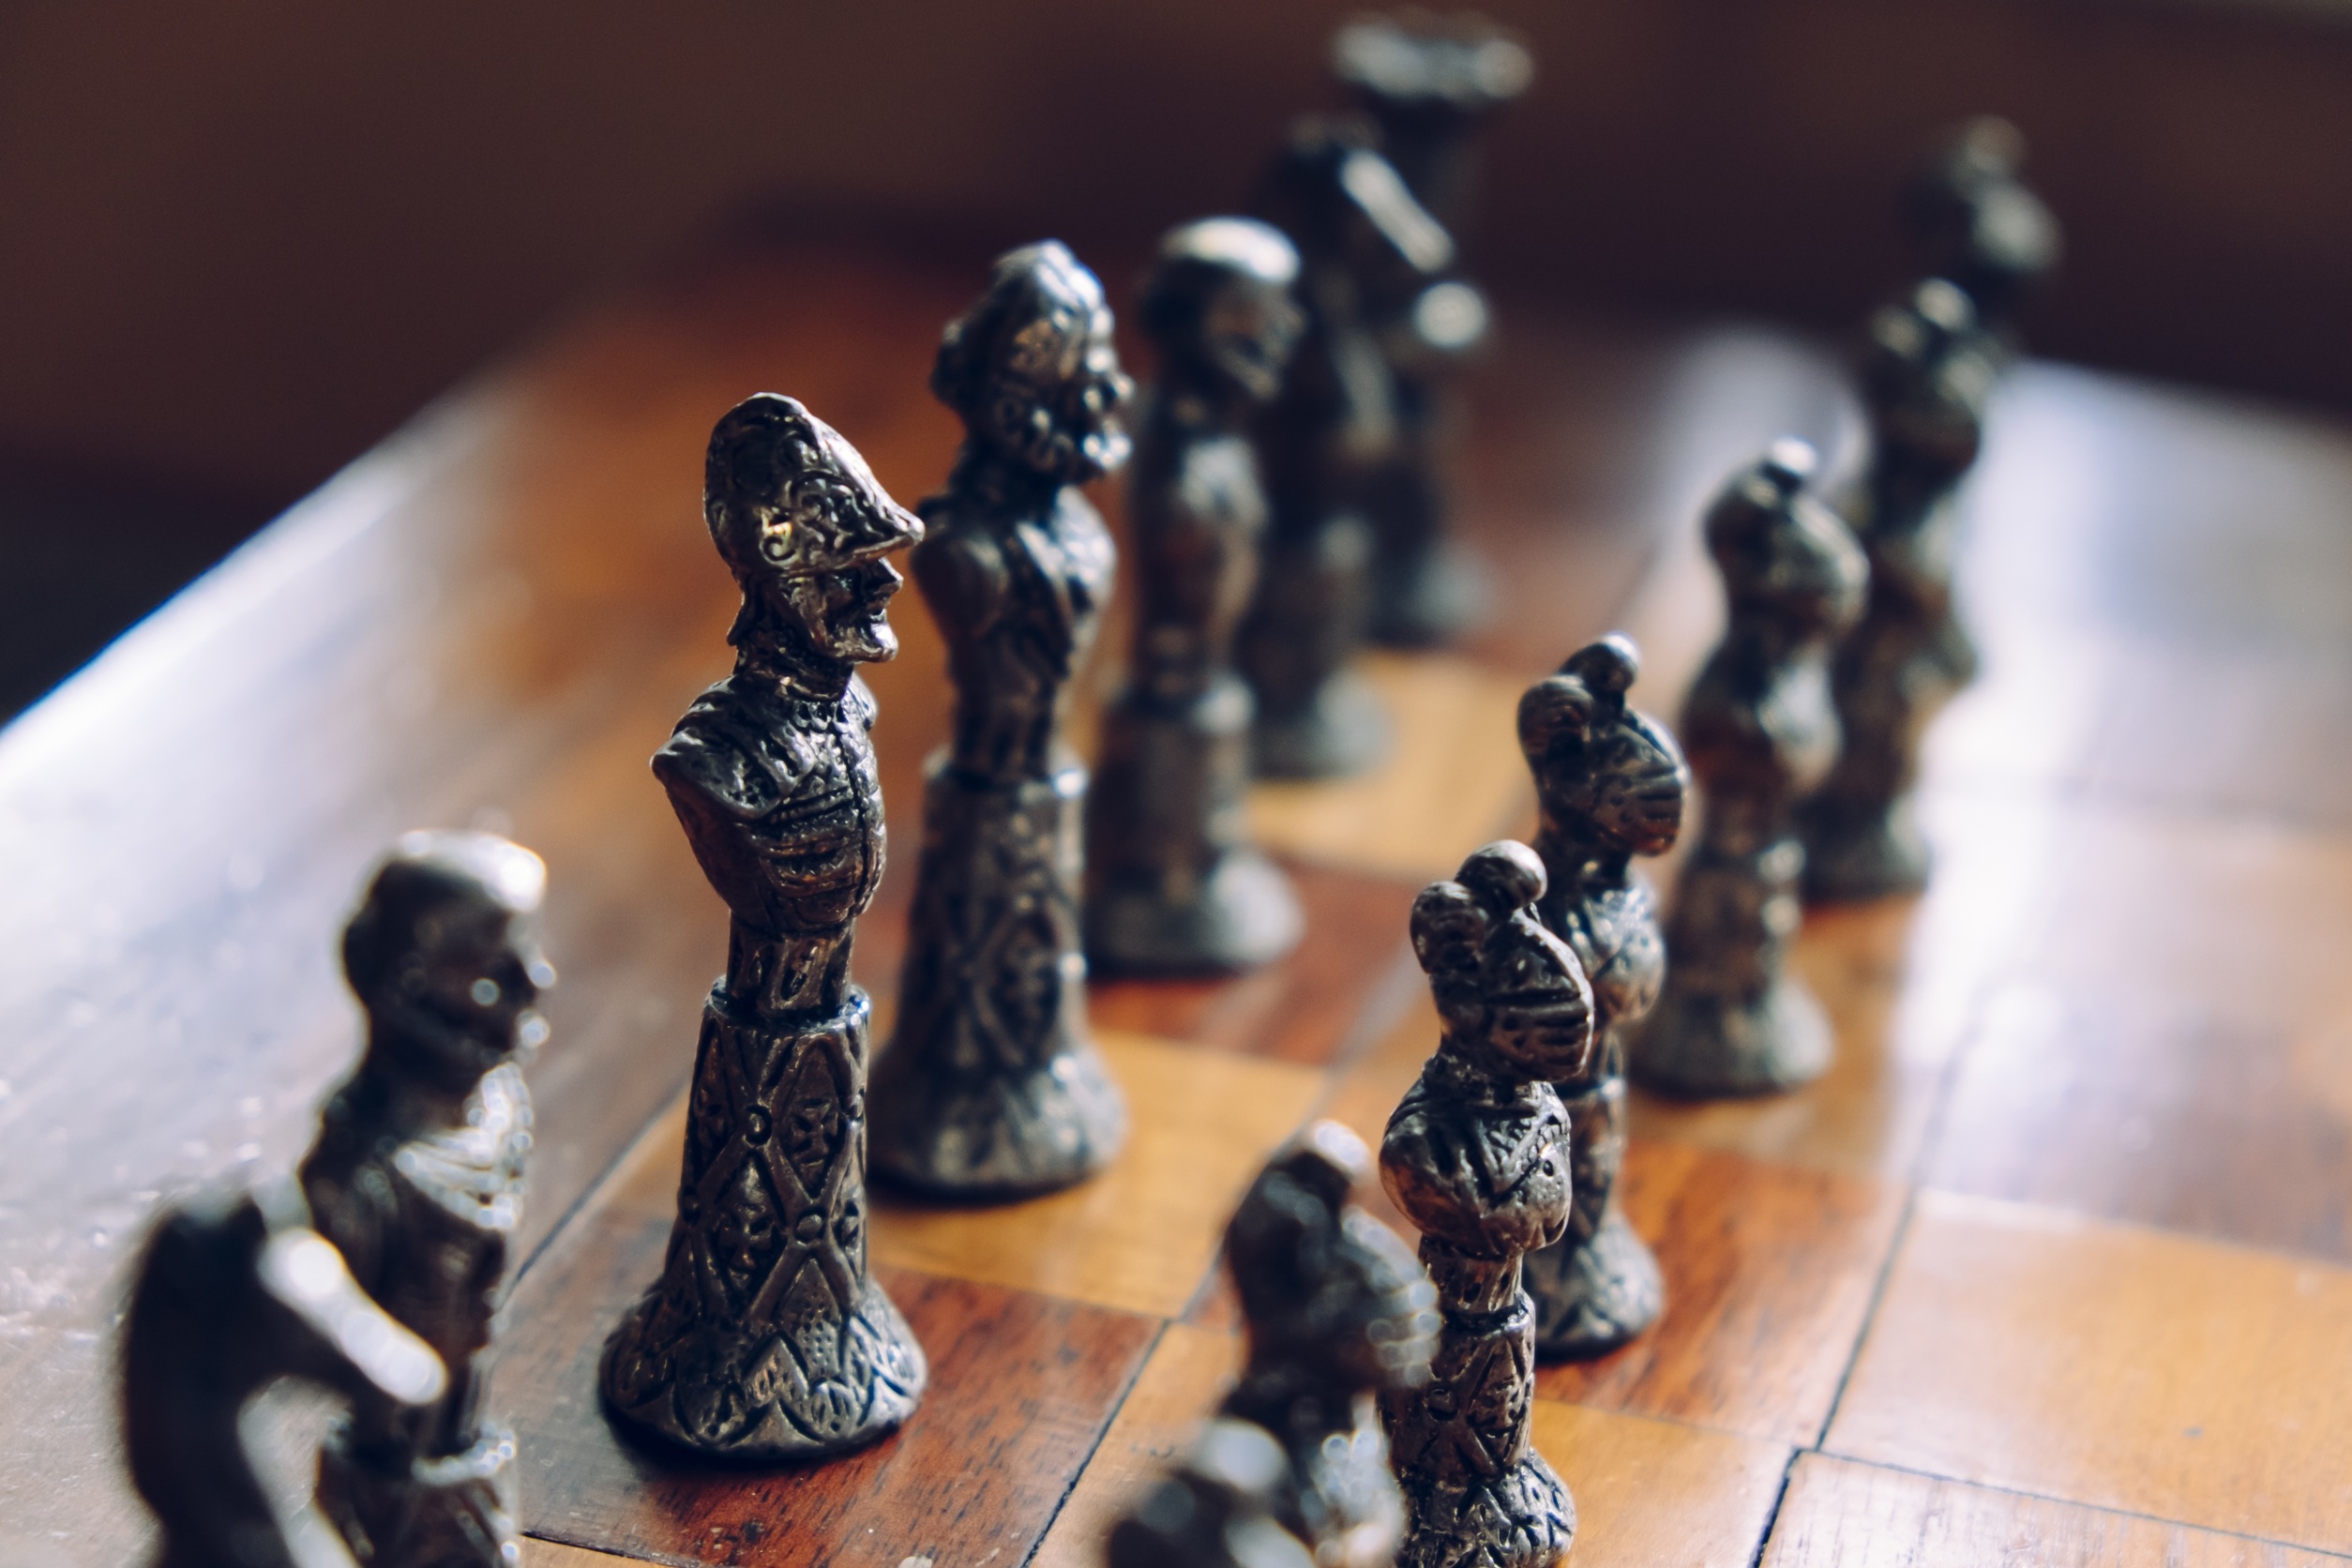
board, game, play, thinking, black, leisure, board game, competition, war, fun, king, sports, chess, queen, knight, strategy, chessboard, games, intelligence, indoor games and sports, tabletop game, tactic, meeple